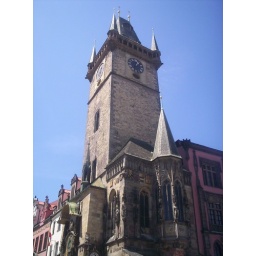
The astronomical clock tower in the heart of Old Town Square.